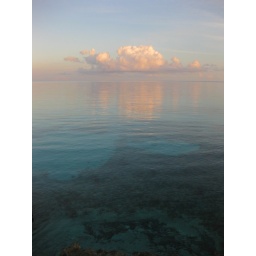
clouds over the calm water, off the coast of Eleuthera, Bahamas